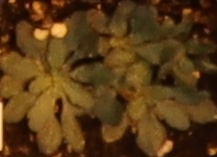
Label: Horseweed